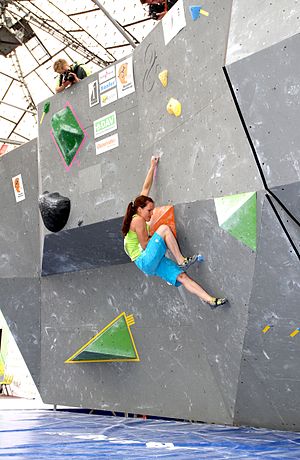
Bouldering
Boulder World Cup i 2012
Bouldering er en klatresport, hvor der klatrer på store sten eller lave klatrevægge. Normalt klatrer man ikke højere end 4-5 m. Som sikkerhedsudstyr bruges kun madrasser. Man kan foretage bouldering alene, men ofte foregår det i en lille gruppe af klatrere, som man ansporer hinanden. Det er også almindelig praksis at man "spotter" hinanden, hvilket vil sige at en eller flere personer griber overkroppen klatreren, hvis denne falder for derved at sikre at klatren lander med benene først. De sociale aspekter og den begrænsede mængde udstyr, som kræves, har gjort at bouldering som sportsgren har oplevet en voldsom vækst siden midten af 1990'erne.